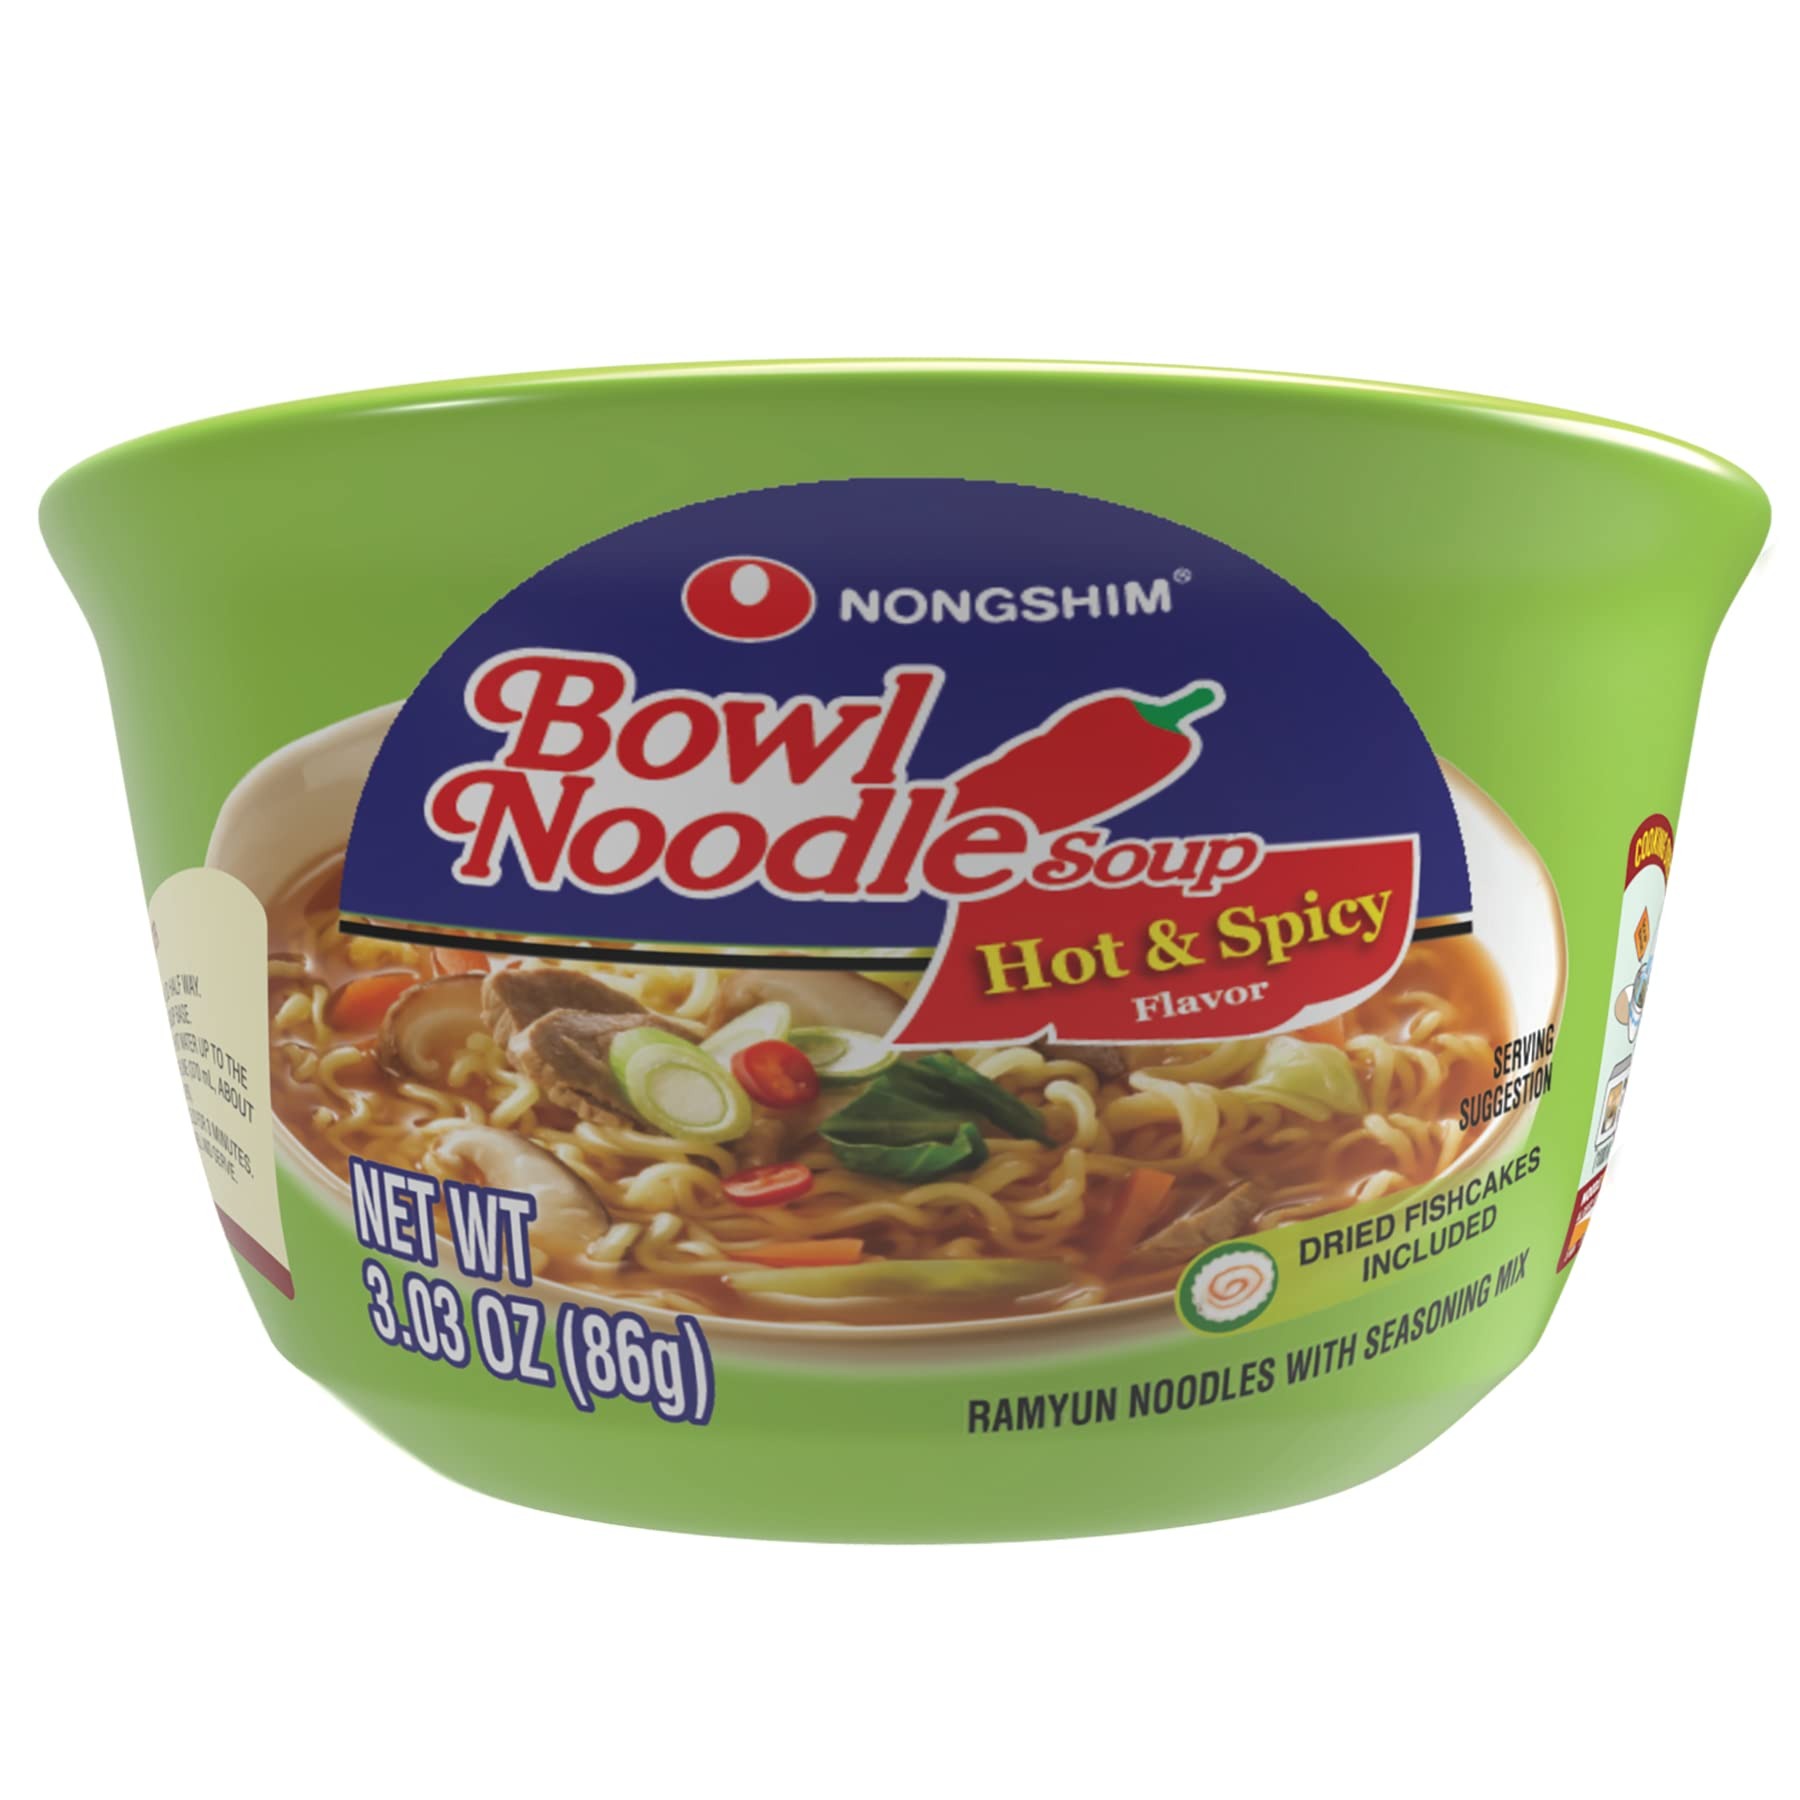
Item Name: Nongshim Ramen Noodles, Gourmet Instant Ramen bowl, Premium Microwavable Noodle Soup, Hot & Spicy, 3.03 Ounce (Pack of 12)
Bullet Point 1: PREMIUM QUALITY RAMEN - Experience the deep, savory flavors of traditional Korean Ramen Noodle with every spoonful
Bullet Point 2: INCLUDES SAUCE PACKET WITH VEGETABLES – Enhance your ramen experience with a flavorful chili and beef broth with a pleasant green onion flavor
Bullet Point 3: CONVENIENT MICROWAVABLE PREPARATION – Enjoy a quick and effortless meal by simply microwaving, perfect for busy lifestyles or on-the-go cravings
Bullet Point 4: VALUE PACK OF 12 SERVINGS – Stock up your pantry with this 12-pack, ensuring you have a delicious, easy meal option readily available.
Bullet Point 5: READY IN MINUTES – A fulfilling yet simple Asian noodle meal that is easy to make and ready to eat in minutes
Value: 36.36
Unit: Ounce

Price: 3.495